François Mulard

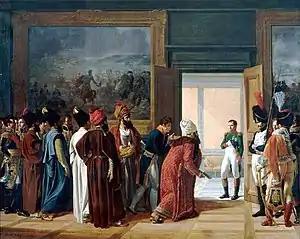
The Persian Envoy Mirza Mohammad-Reza Qazvini meeting with Napoleon I at the Finckenstein Palace, 27 Avril 1807, by François Mulard.

François Henri Mulard (1769–1850) was a neoclassical French painter. He is known for painting the encounter of Persian envoy Mirza Mohammad-Reza Qazvini with Napoleon at the Finckenstein Palace on 27 April 1807.